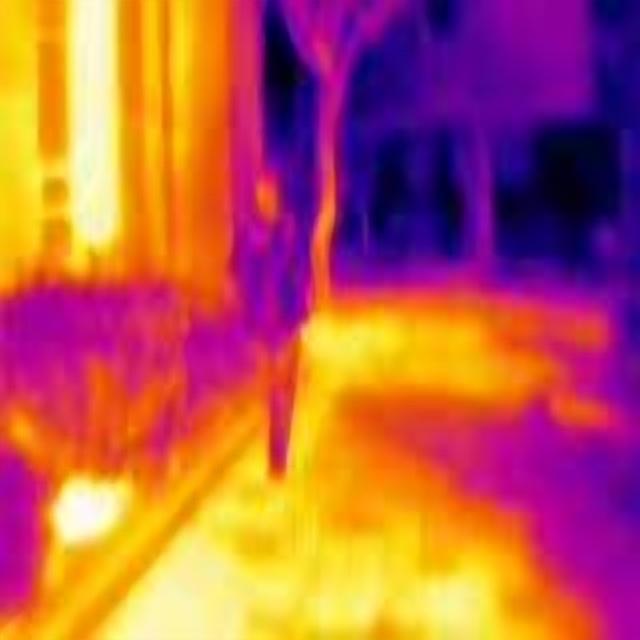
Detected objects:
label: person